Abhijit Mukherjee (earth scientist)

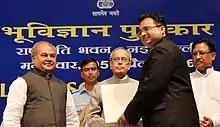
Mukherjee receiving the National Geoscience Award in 2016

Mukherjee is regarded as one of the most well known hydrogeologists in South Asia. He has done field-based and numerical research on the quality and quantity of groundwater-sourced drinking water across India. He has significantly contributed to the recent advancement of groundwater research in India. Mukherjee's recent research work has significantly contributed to support and evaluate the Government of India's missions like MNREGA on groundwater rejuvenation in India. His research work on geological and human influences on groundwater pollution (arsenic, pesticide, sanitation-sourced pollution) in the Indus-Ganga-Brahmaputra river basins has attracted wide national and international attention.